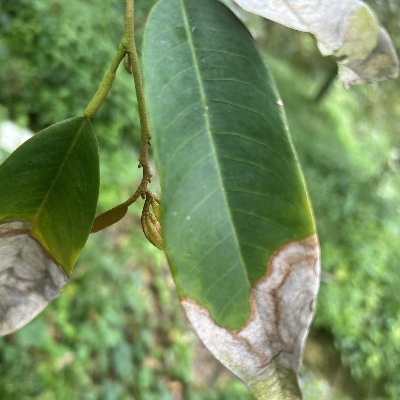
Label: Leaf_Colletotrichum